Stathmopoda skelloni

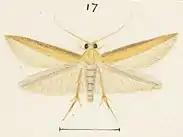

This species is endemic to New Zealand and can be found throughout New Zealand including in Taranaki, Wellington, Blenheim, Nelson, Christchurch, Dunedin, Lake Wakatipu and Invercargill.